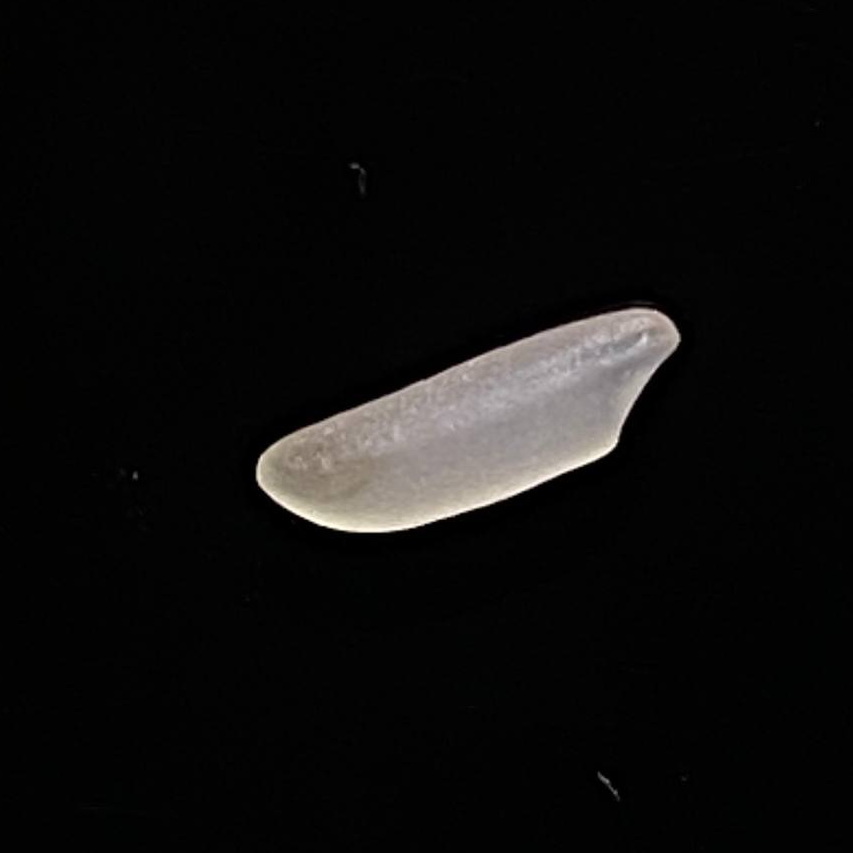
Rice variety: Shampakatari